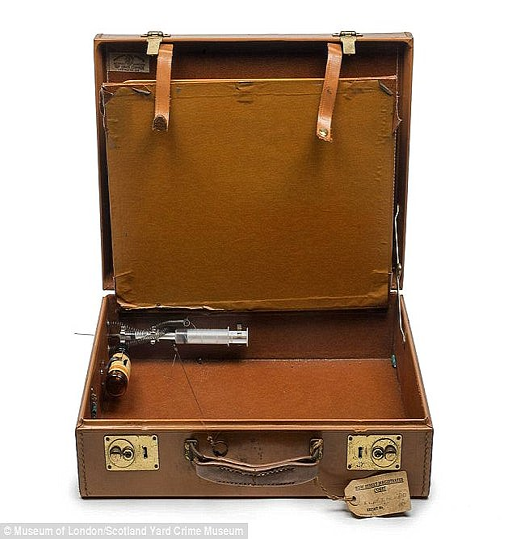
threats : item is a briefcase with a syringe and poison that people intended to use